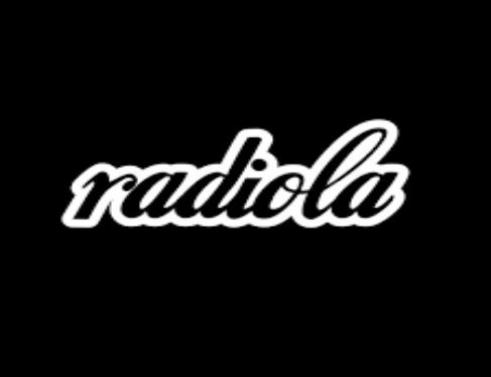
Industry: Electronic